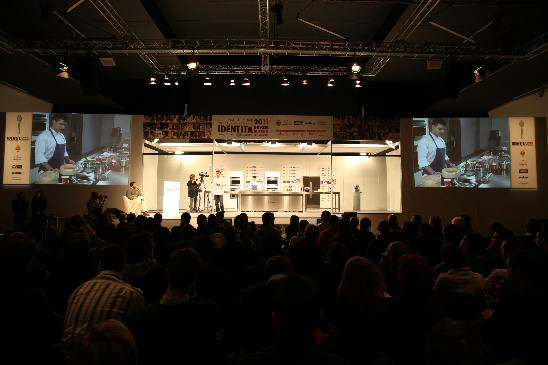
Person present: Yes